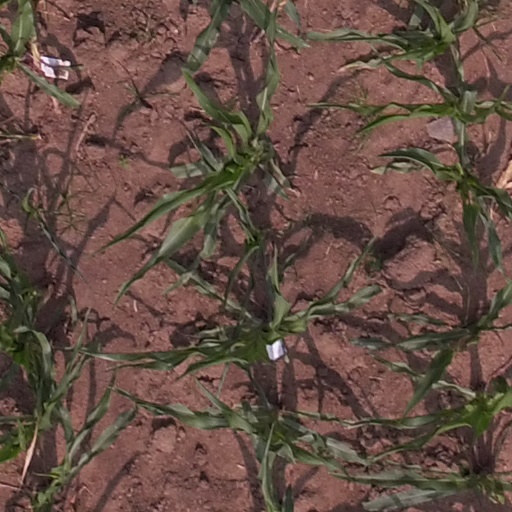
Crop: maize; corn